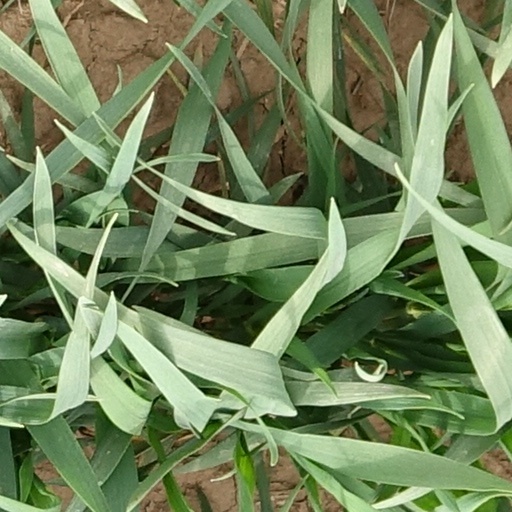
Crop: wheat